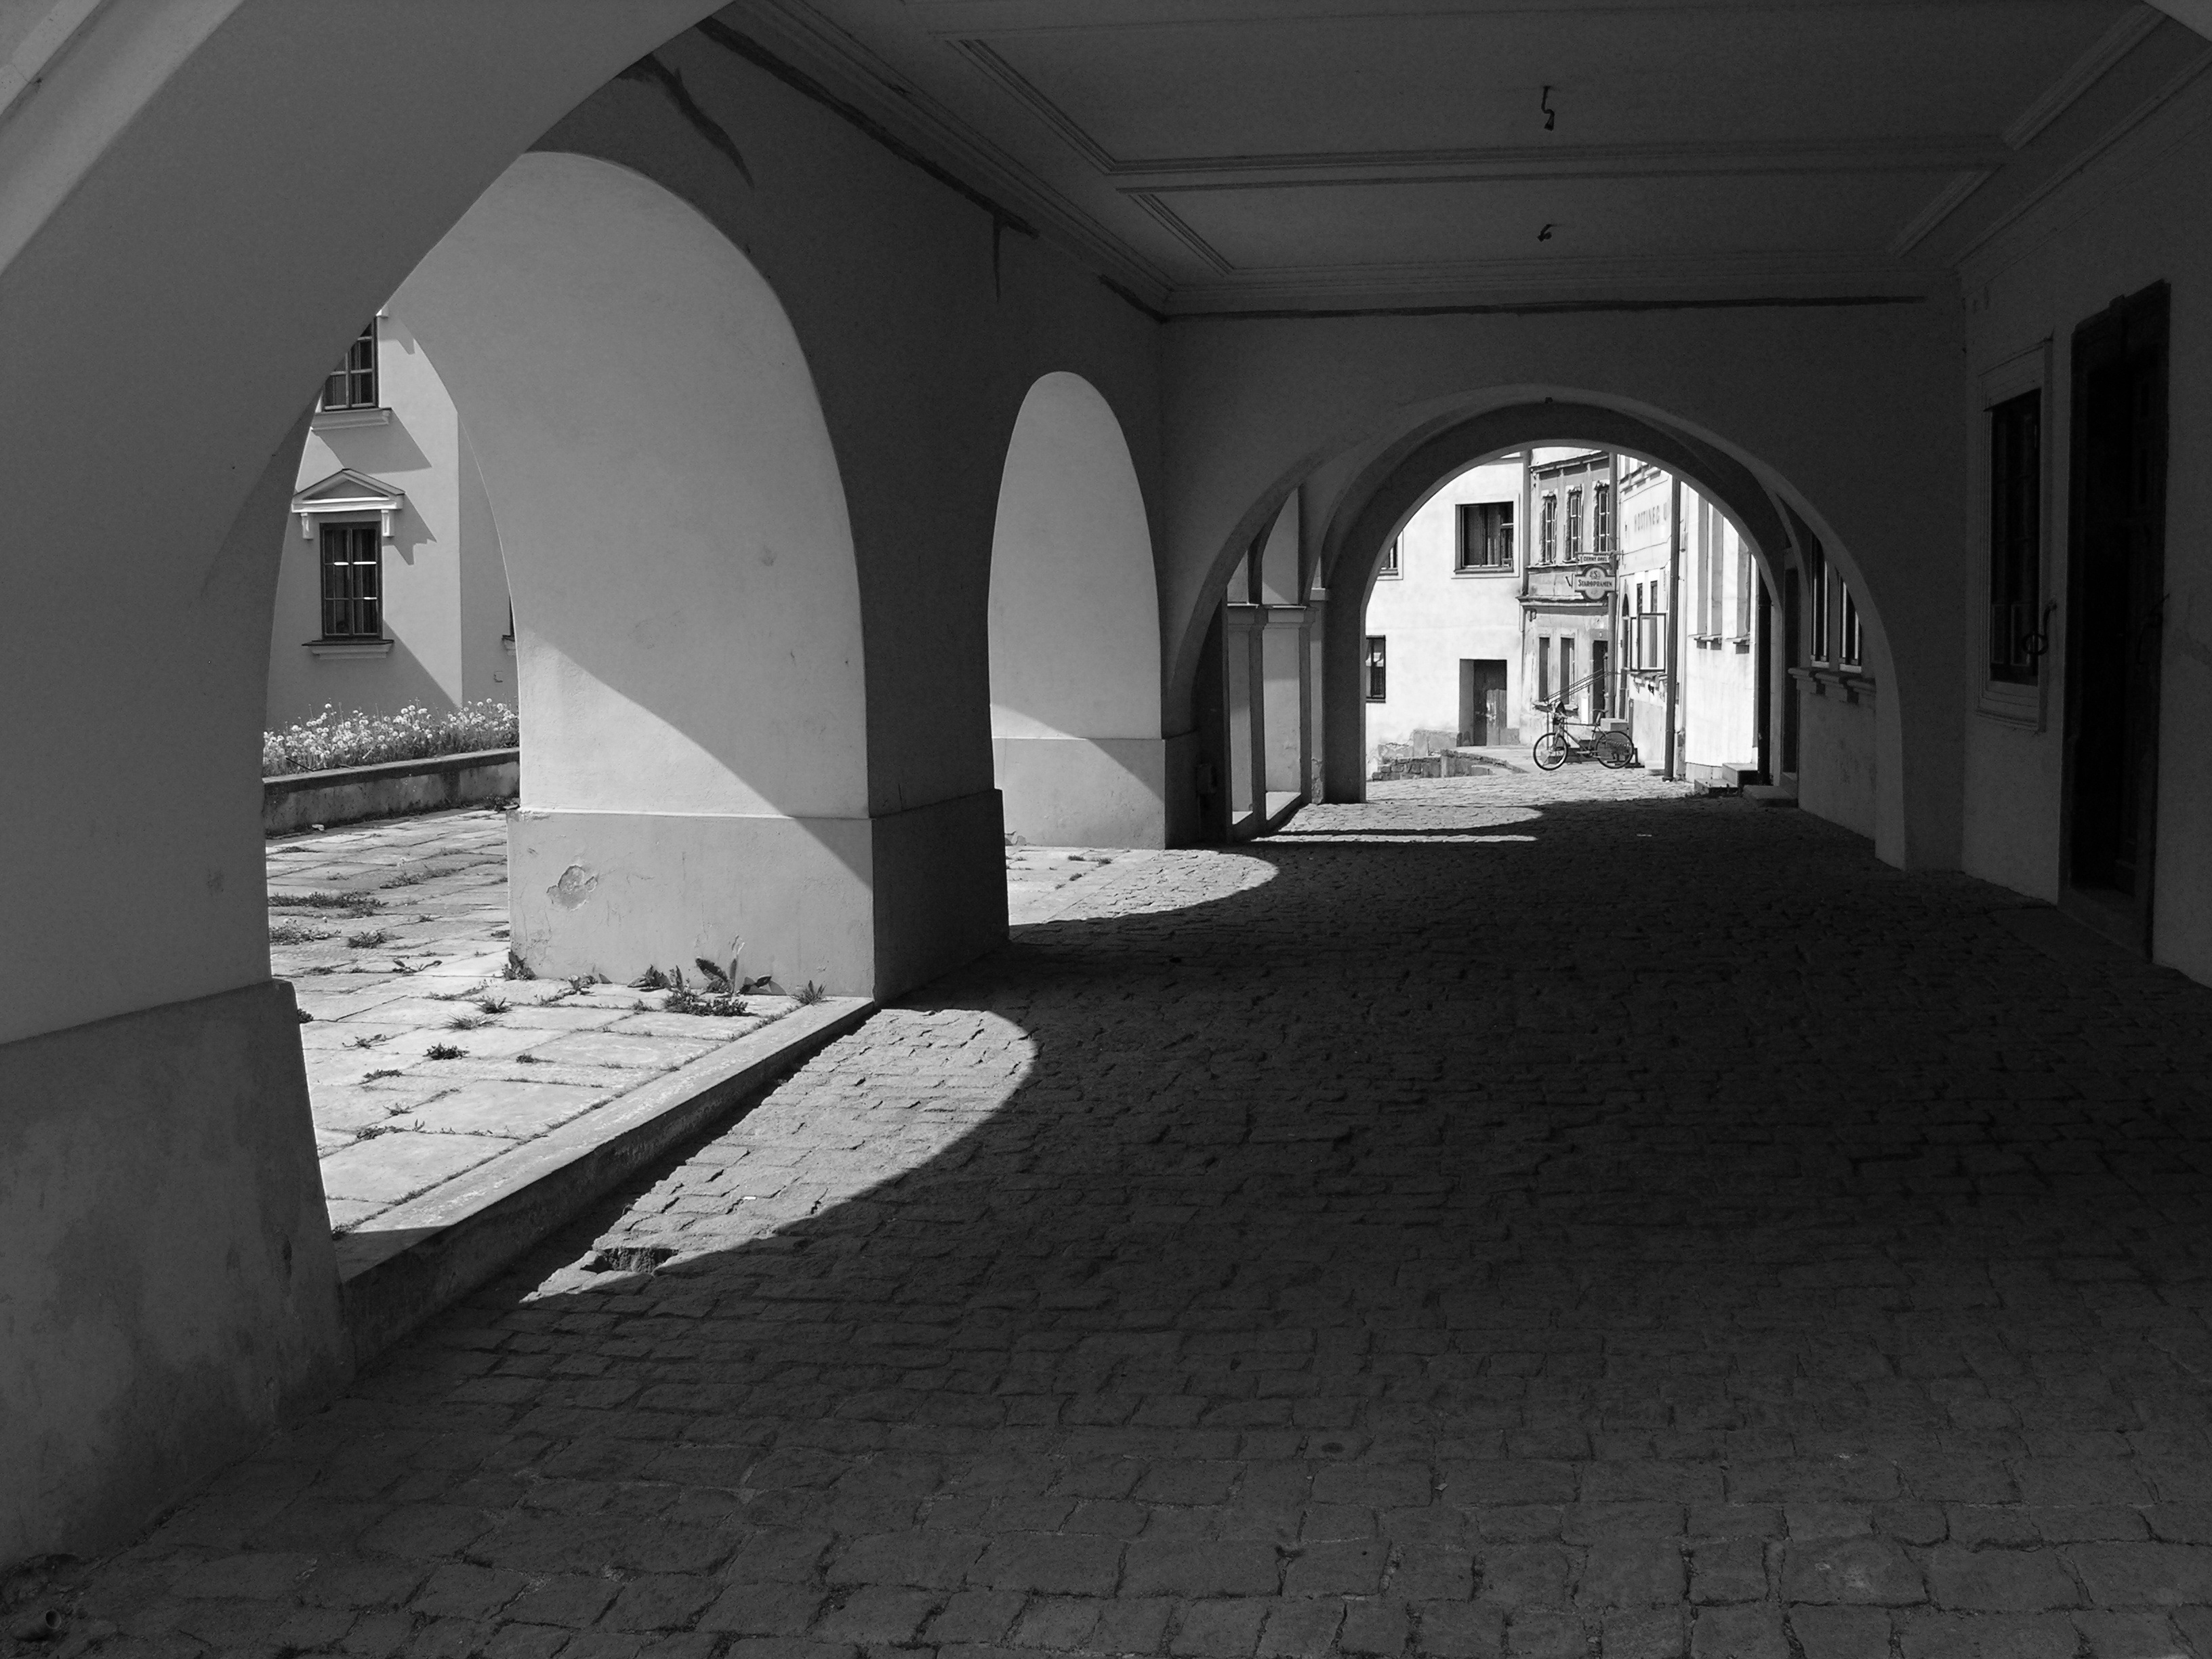
light, black and white, architecture, white, street, photography, house, city, arch, shadow, darkness, black, monochrome, old town, history, arcade, shape, monochrome photography